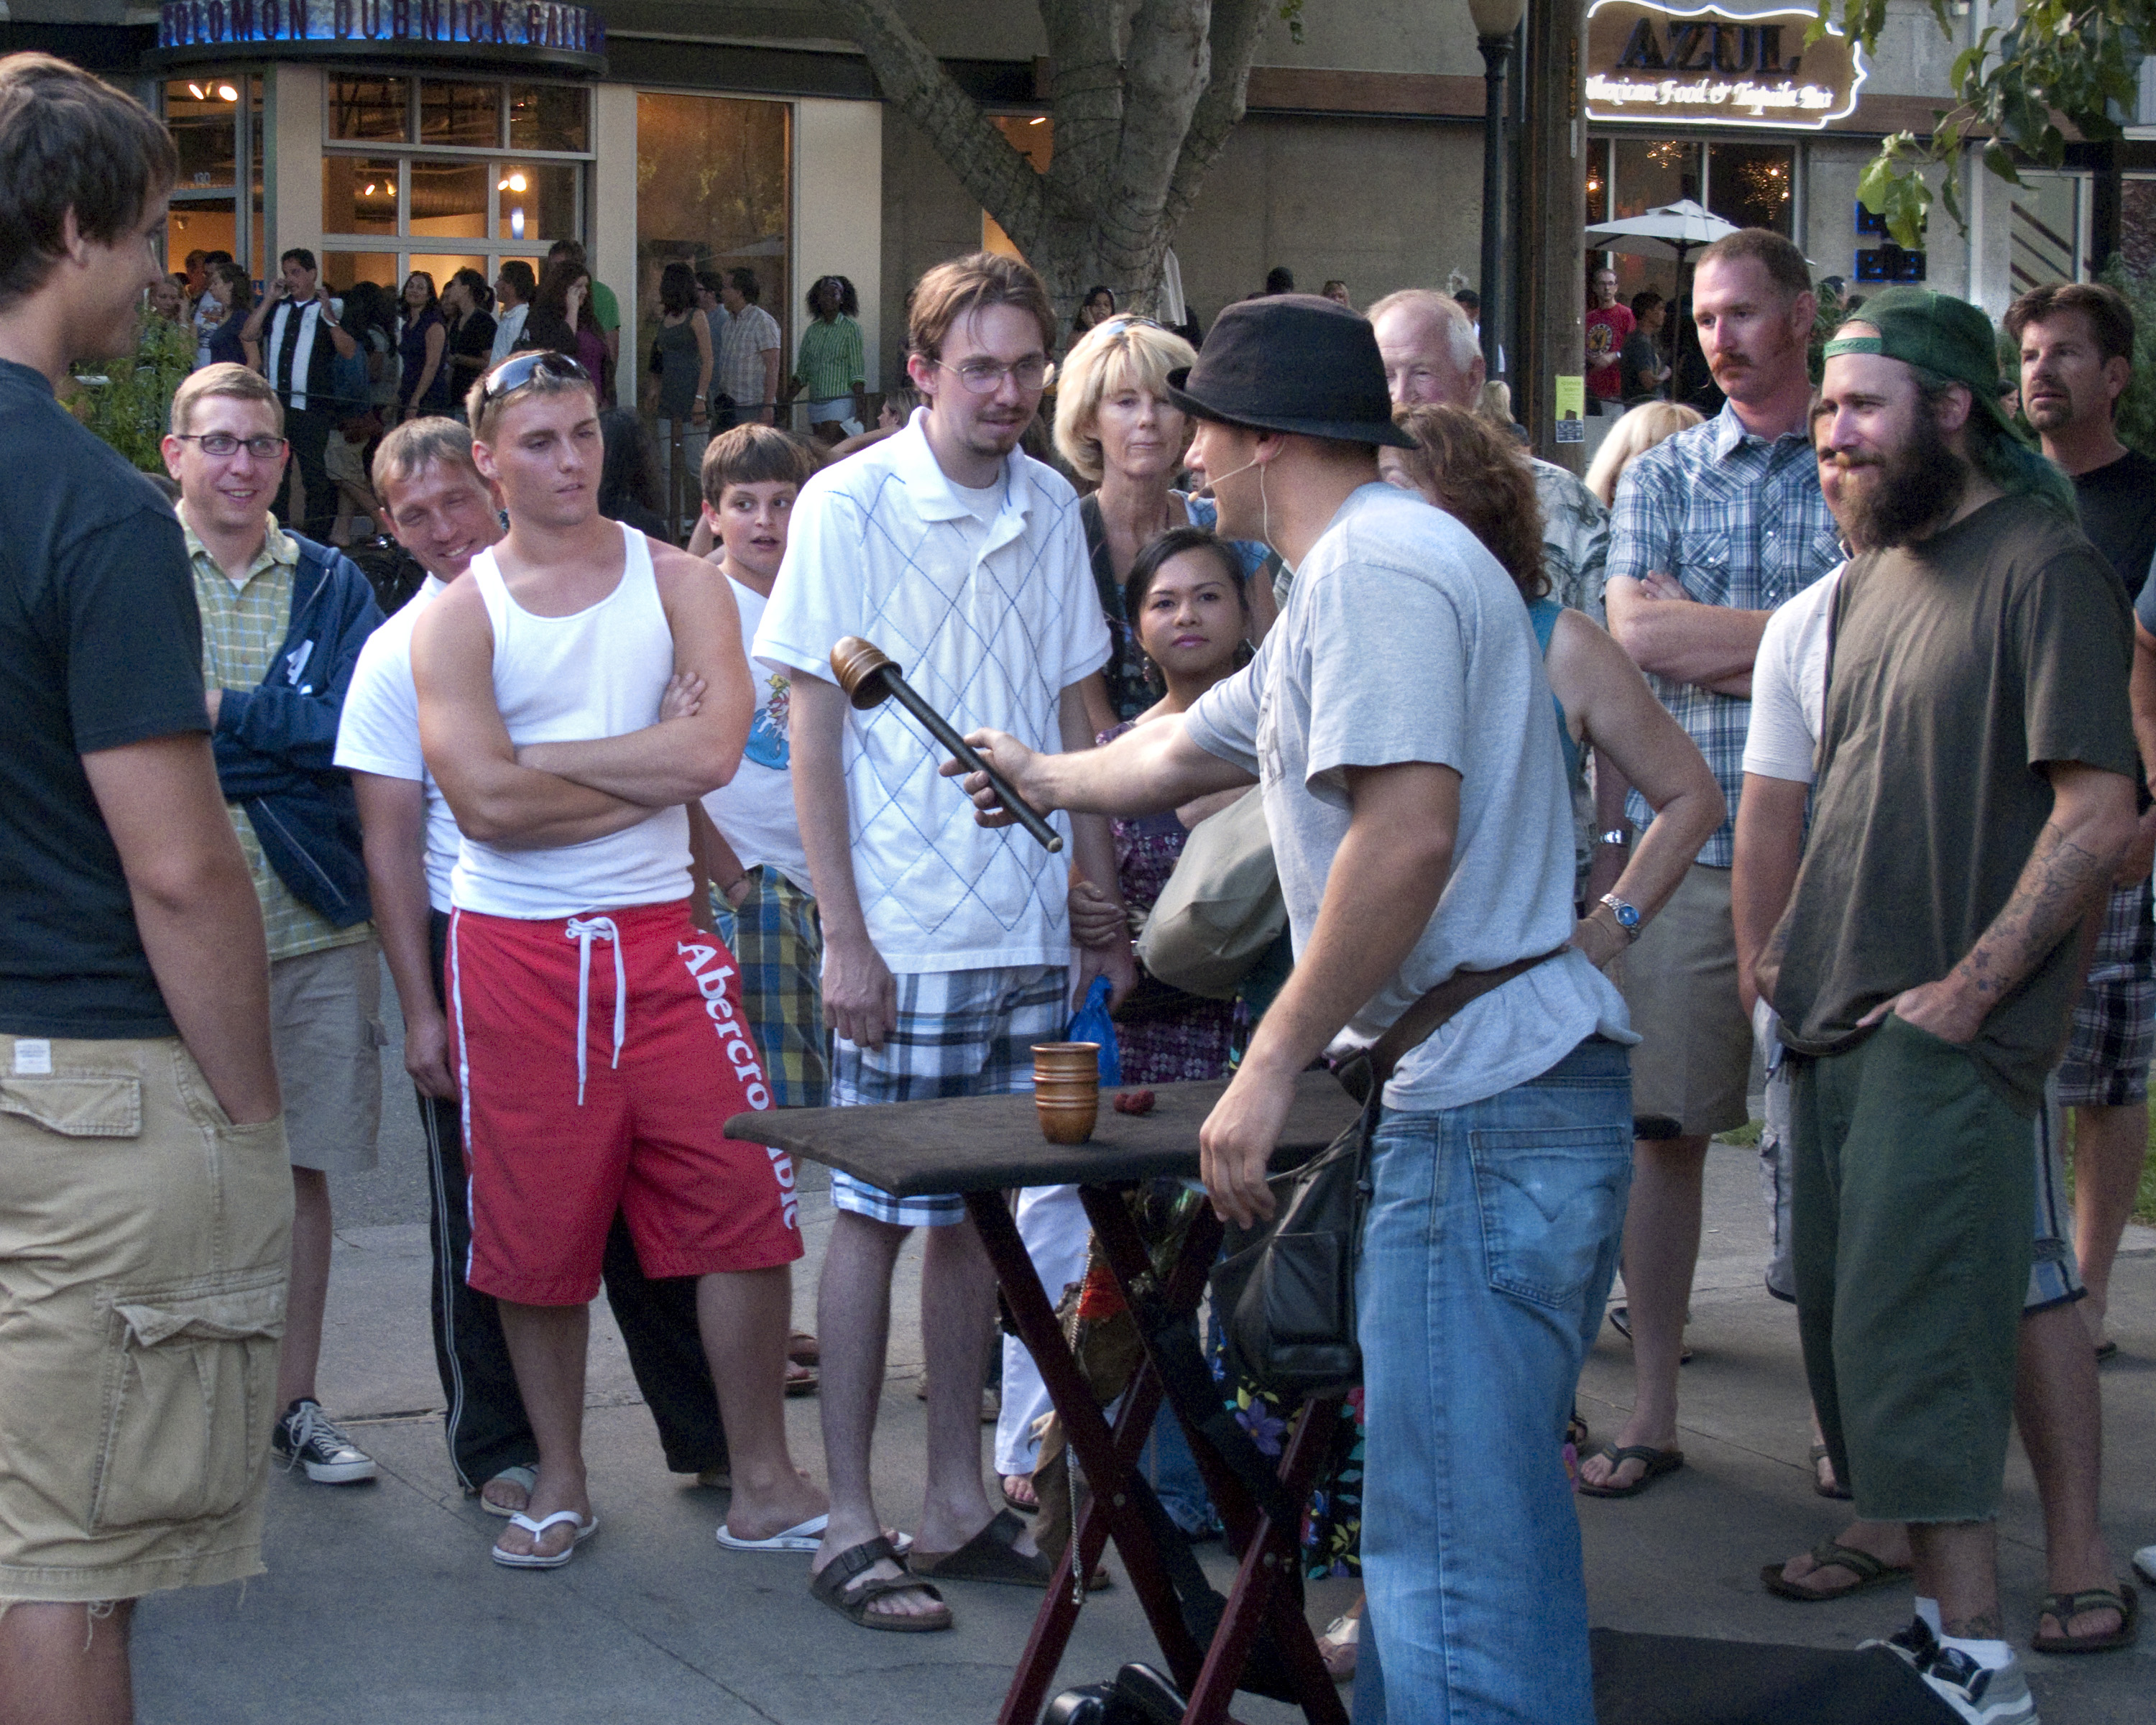
people, crowd, cool image, magic, magician, sacramento, secondsaturday, prestidigitation